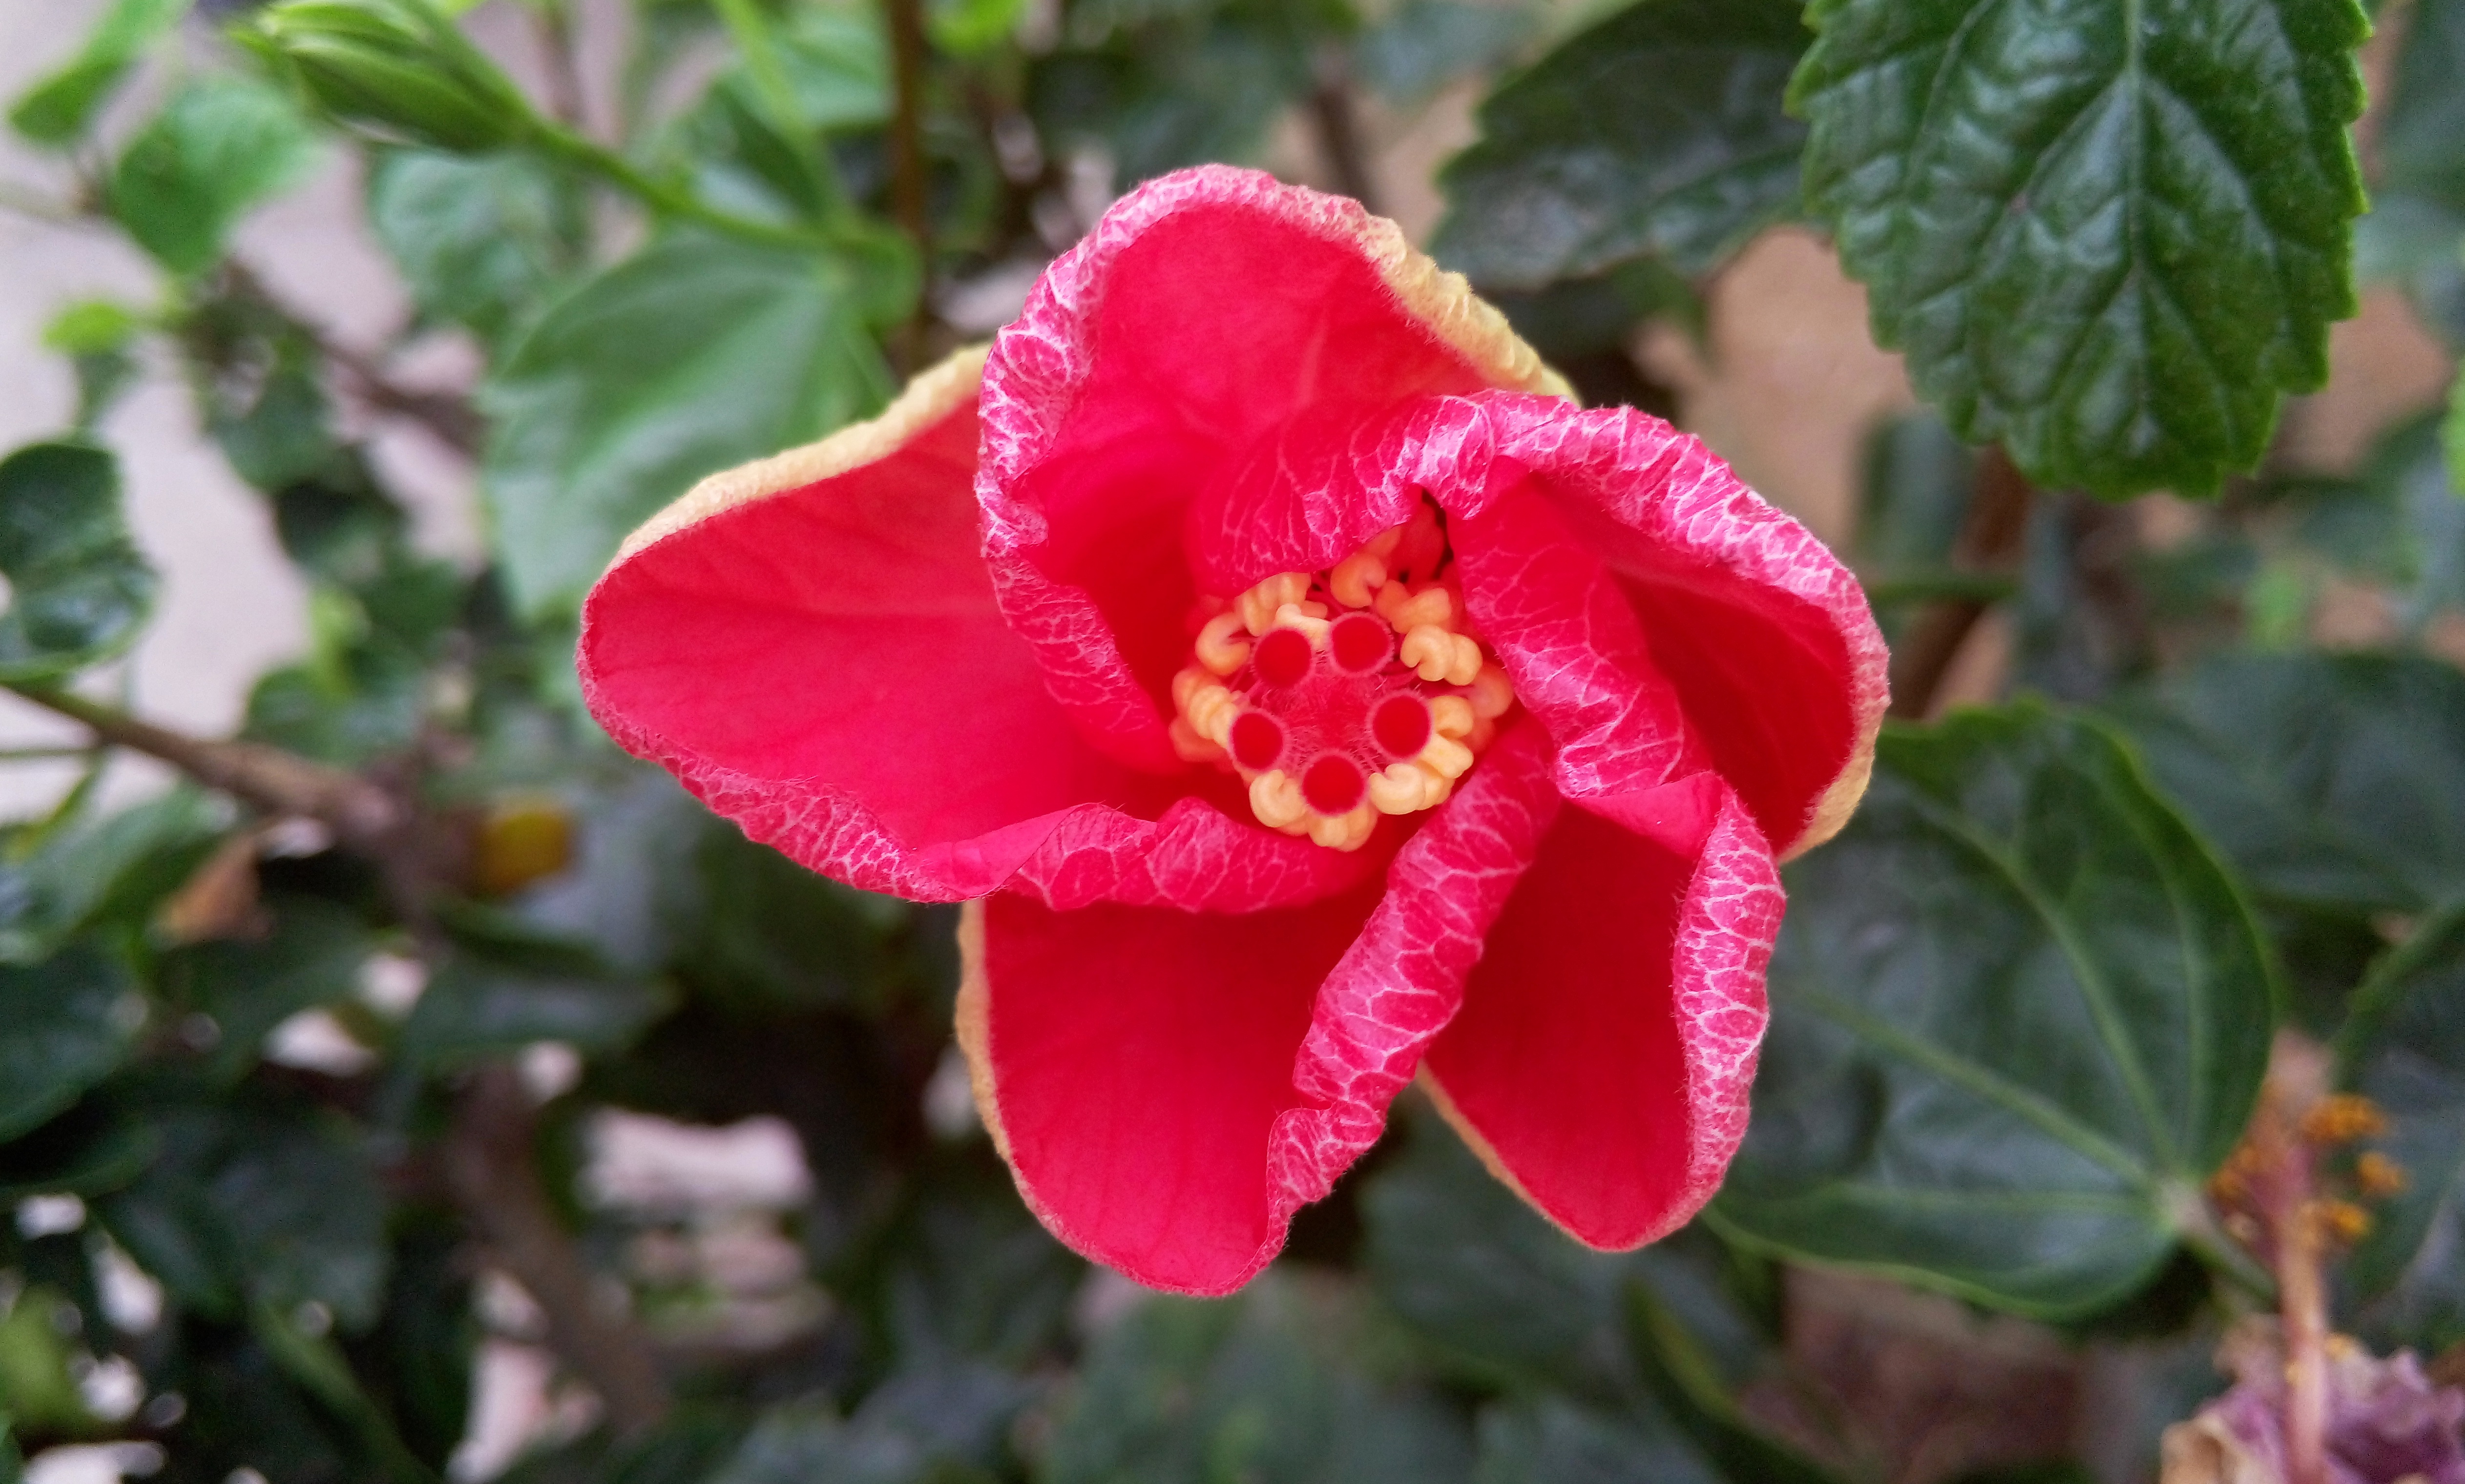
plant, flower, petal, rose, botany, flora, floribunda, flowering plant, garden roses, rose family, sea of flowers, land plant, natural spring mood, background material